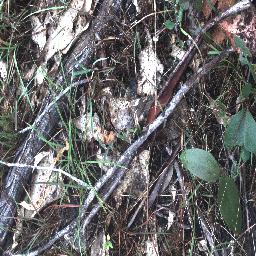
Label: negative